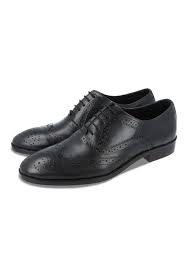
Label: Brogue